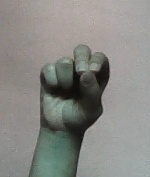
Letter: gaaf